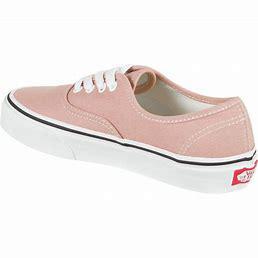
Brand: Vans
Model: Authentic Skate